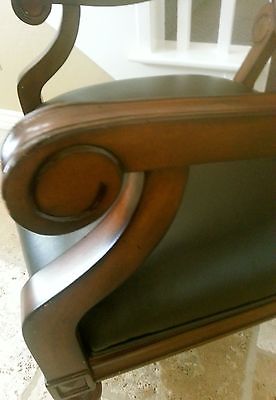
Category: chair